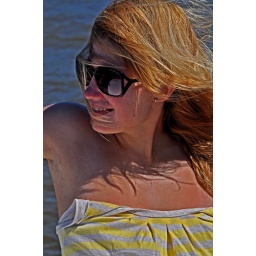
golden locks flowing freely in the river wind